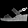
Label: Sandal